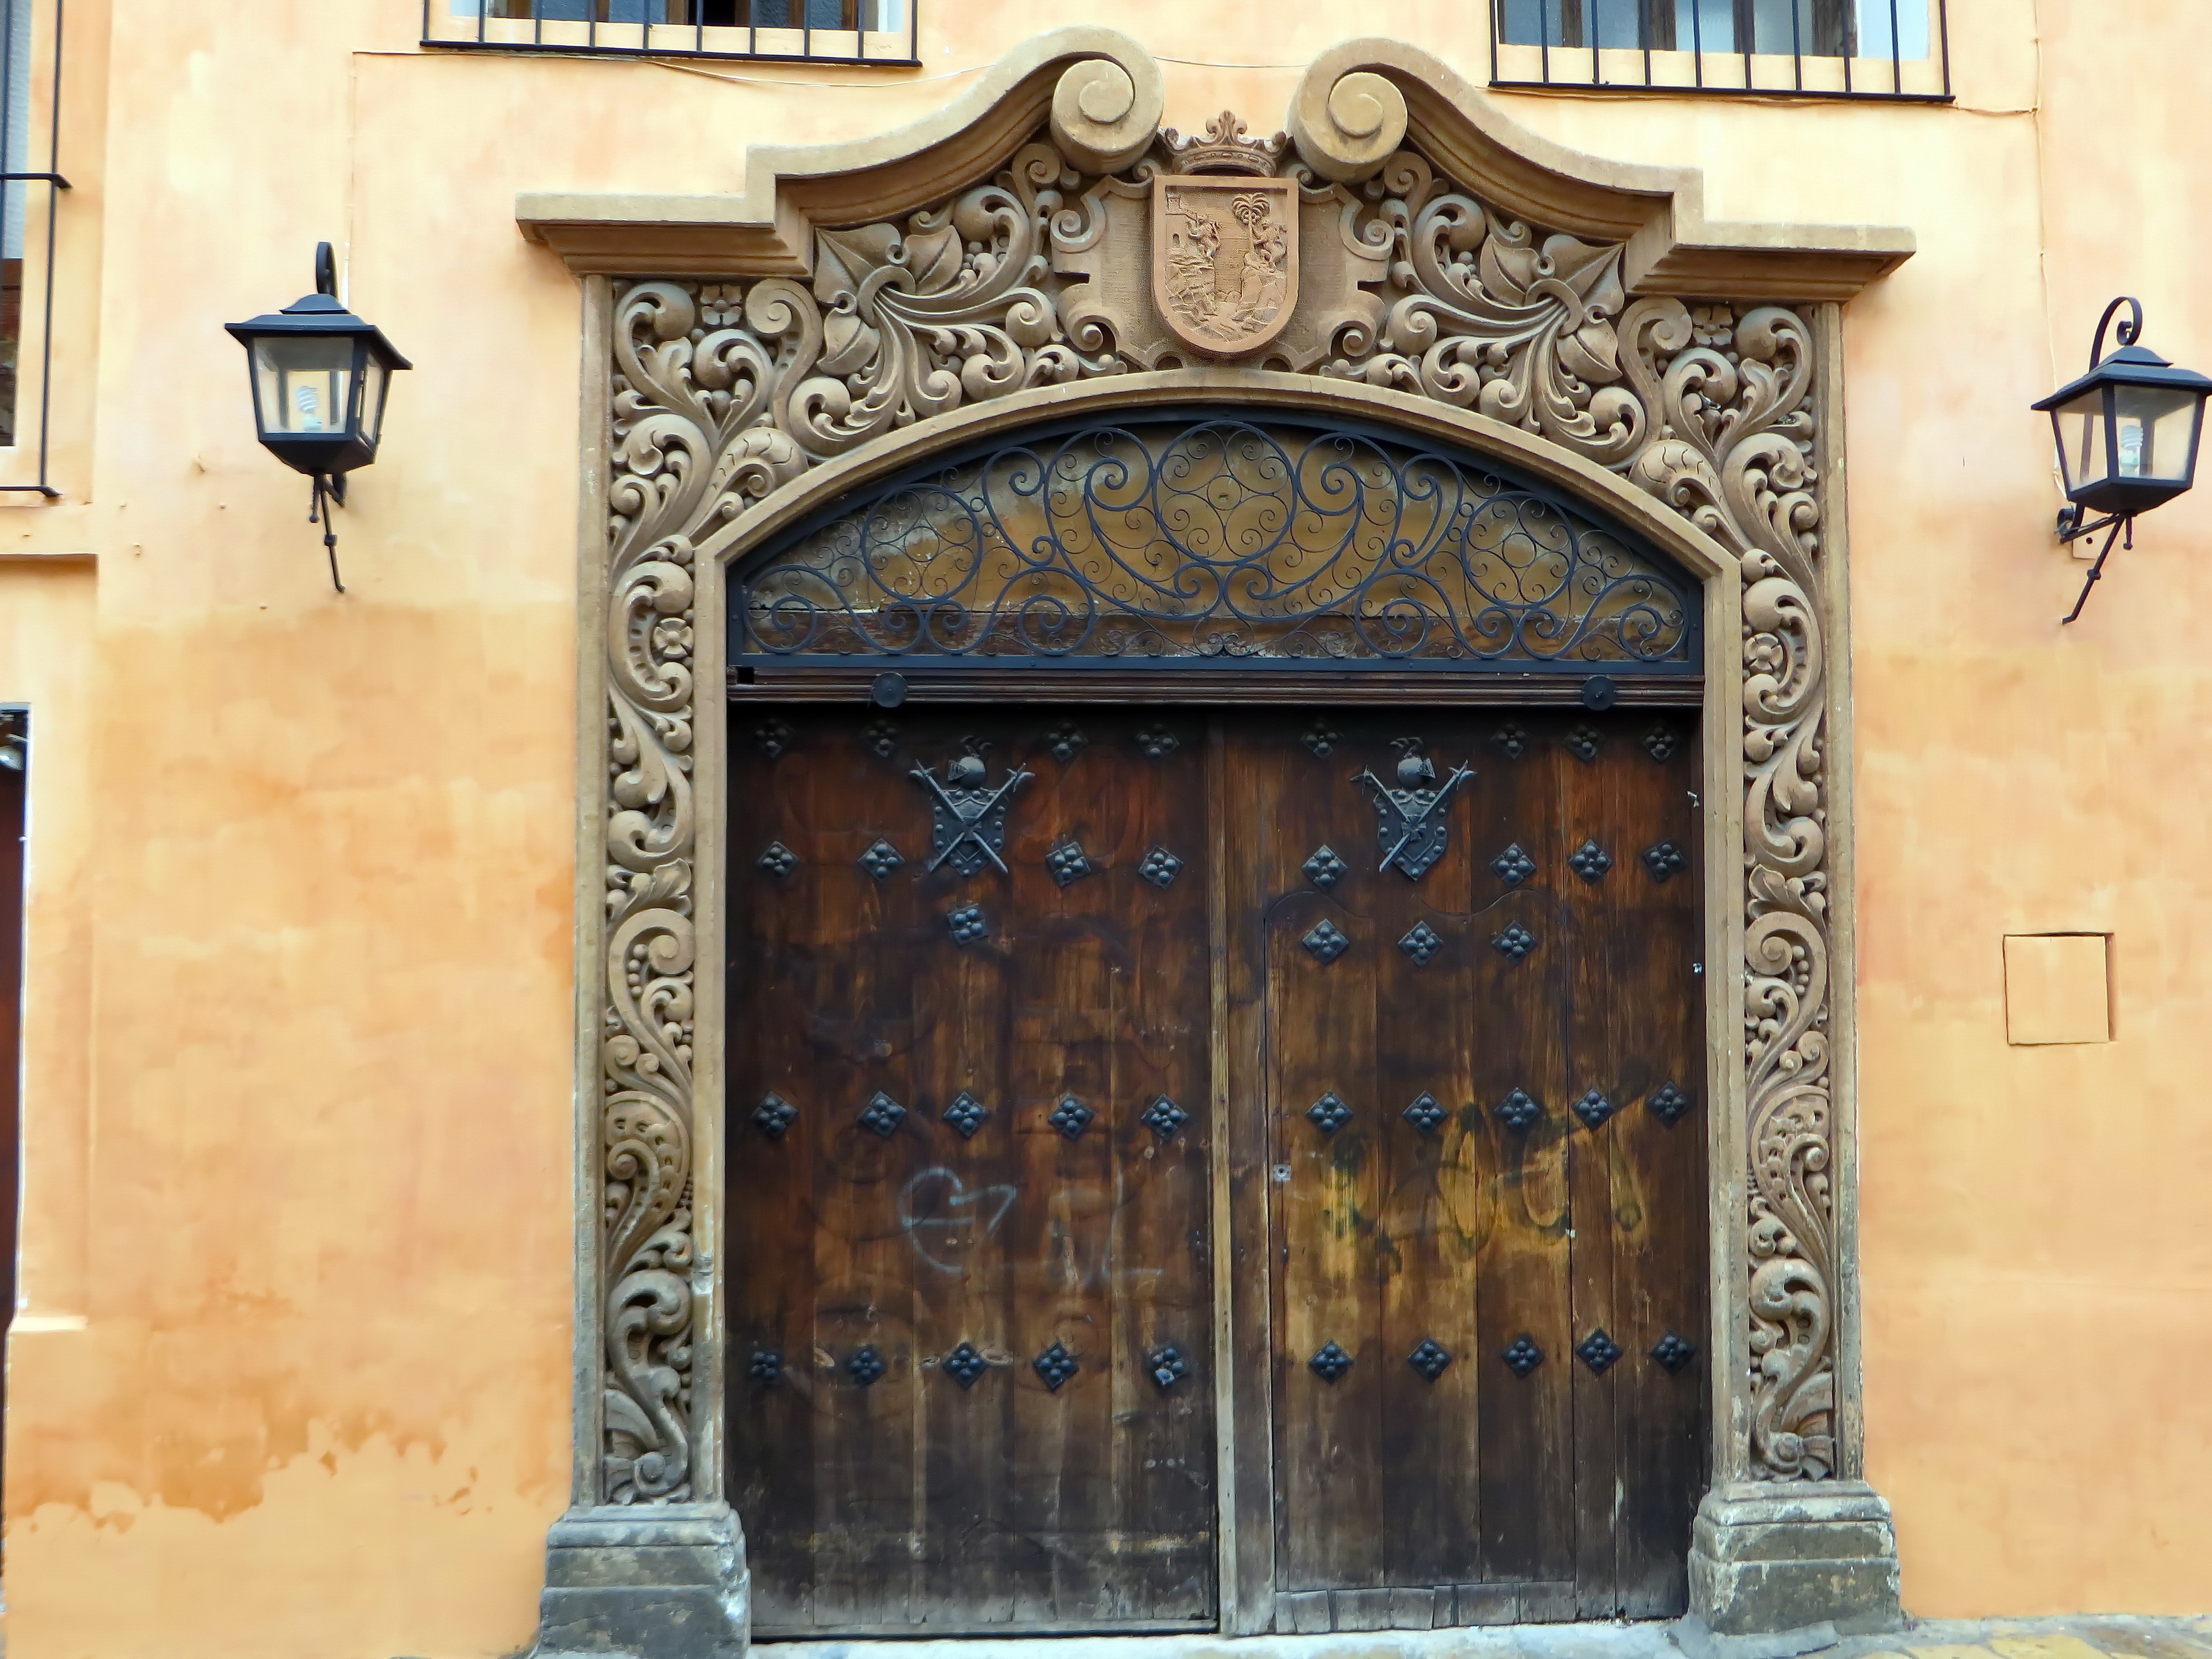
architecture, wood, window, palace, arch, facade, gate, door, mexico, sculptures, synagogue, iron, portal, chiapas, san pedro, ancient history, colonization